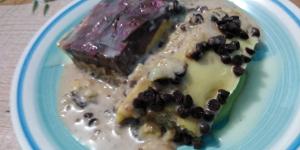
torta de galletas con pudin de chocolate y vainilla